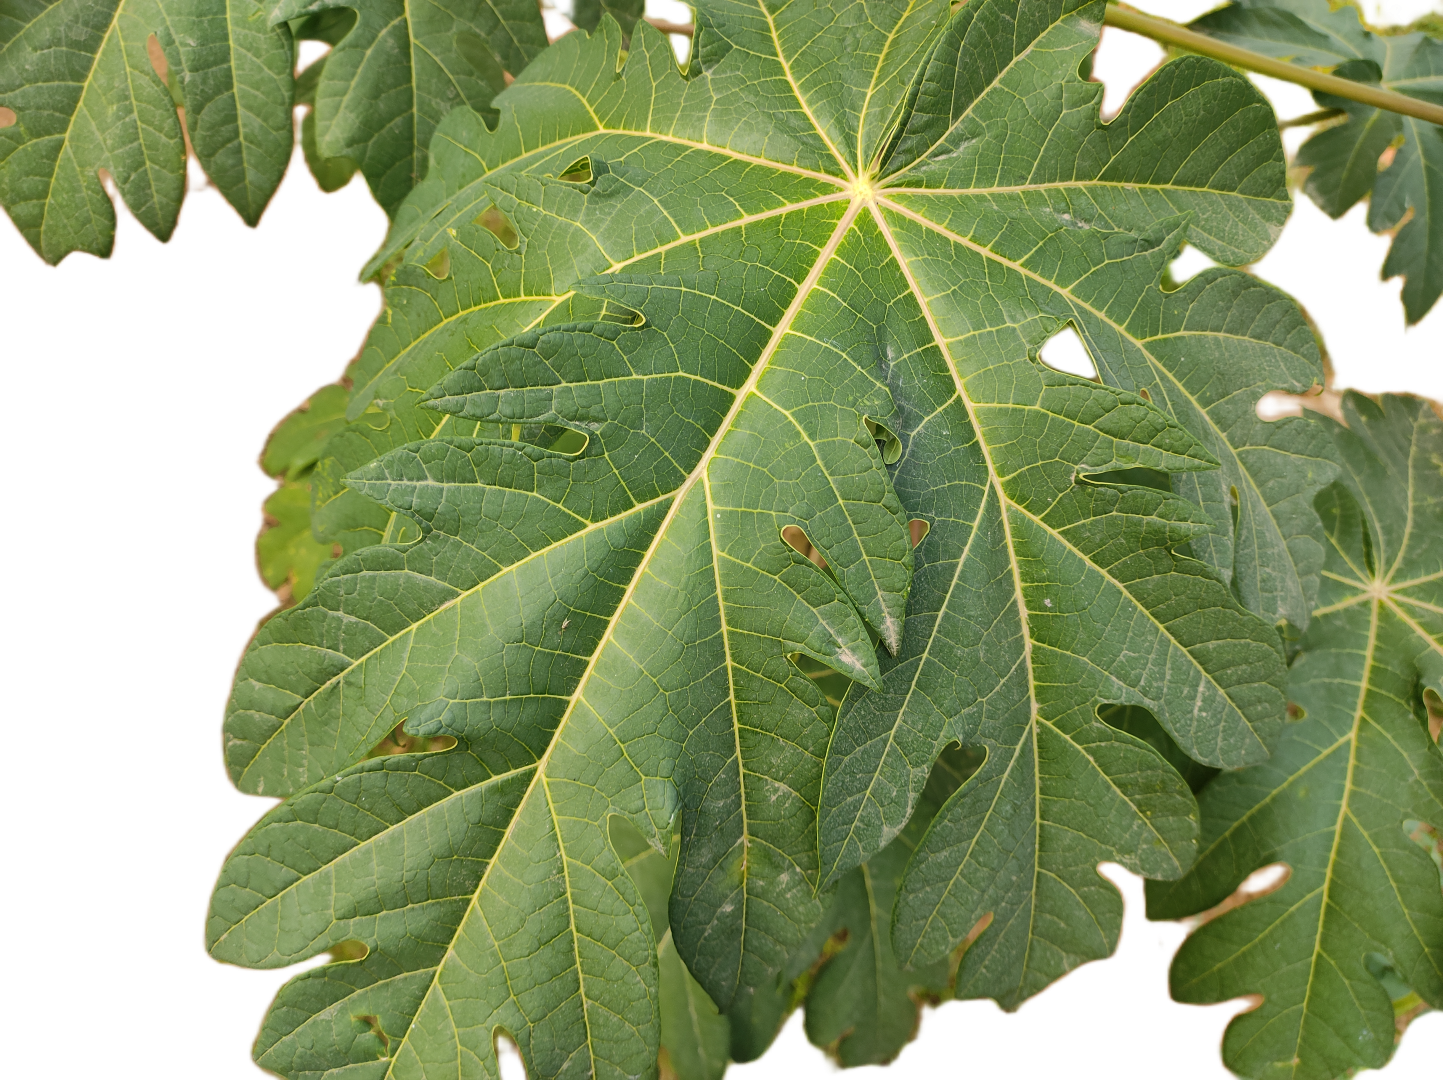
Crop: Papaya
Label: Healthy_leaf